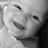
Emotion: happy